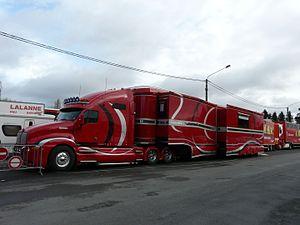
Camion Kenworth du cirque Amar.
Le cirque Amar est un cirque fondé par Ahmed Ben Amar El Gaïd, qui, malgré plusieurs changements de propriétaire, est un des chapiteaux français de cirque traditionnel les plus connus.